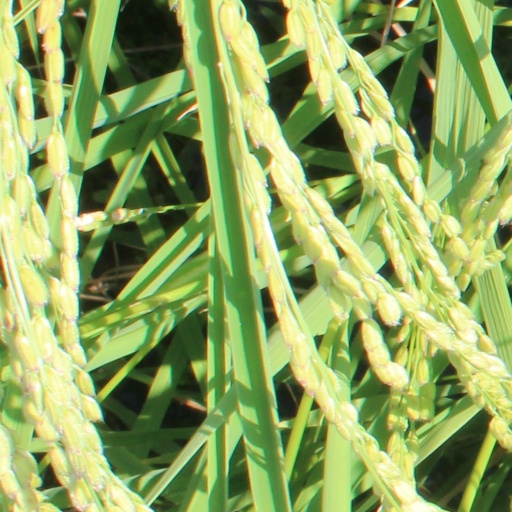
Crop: rice